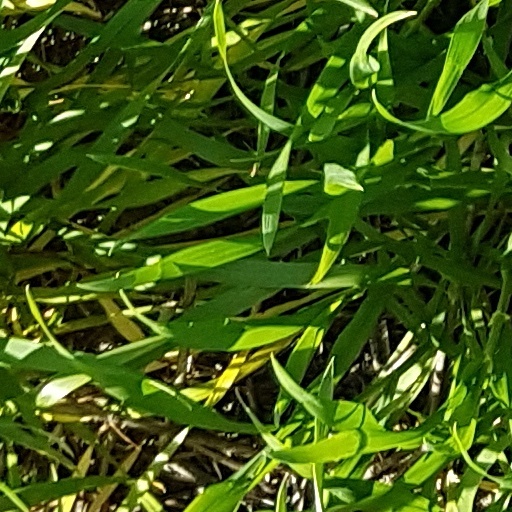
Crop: wheat